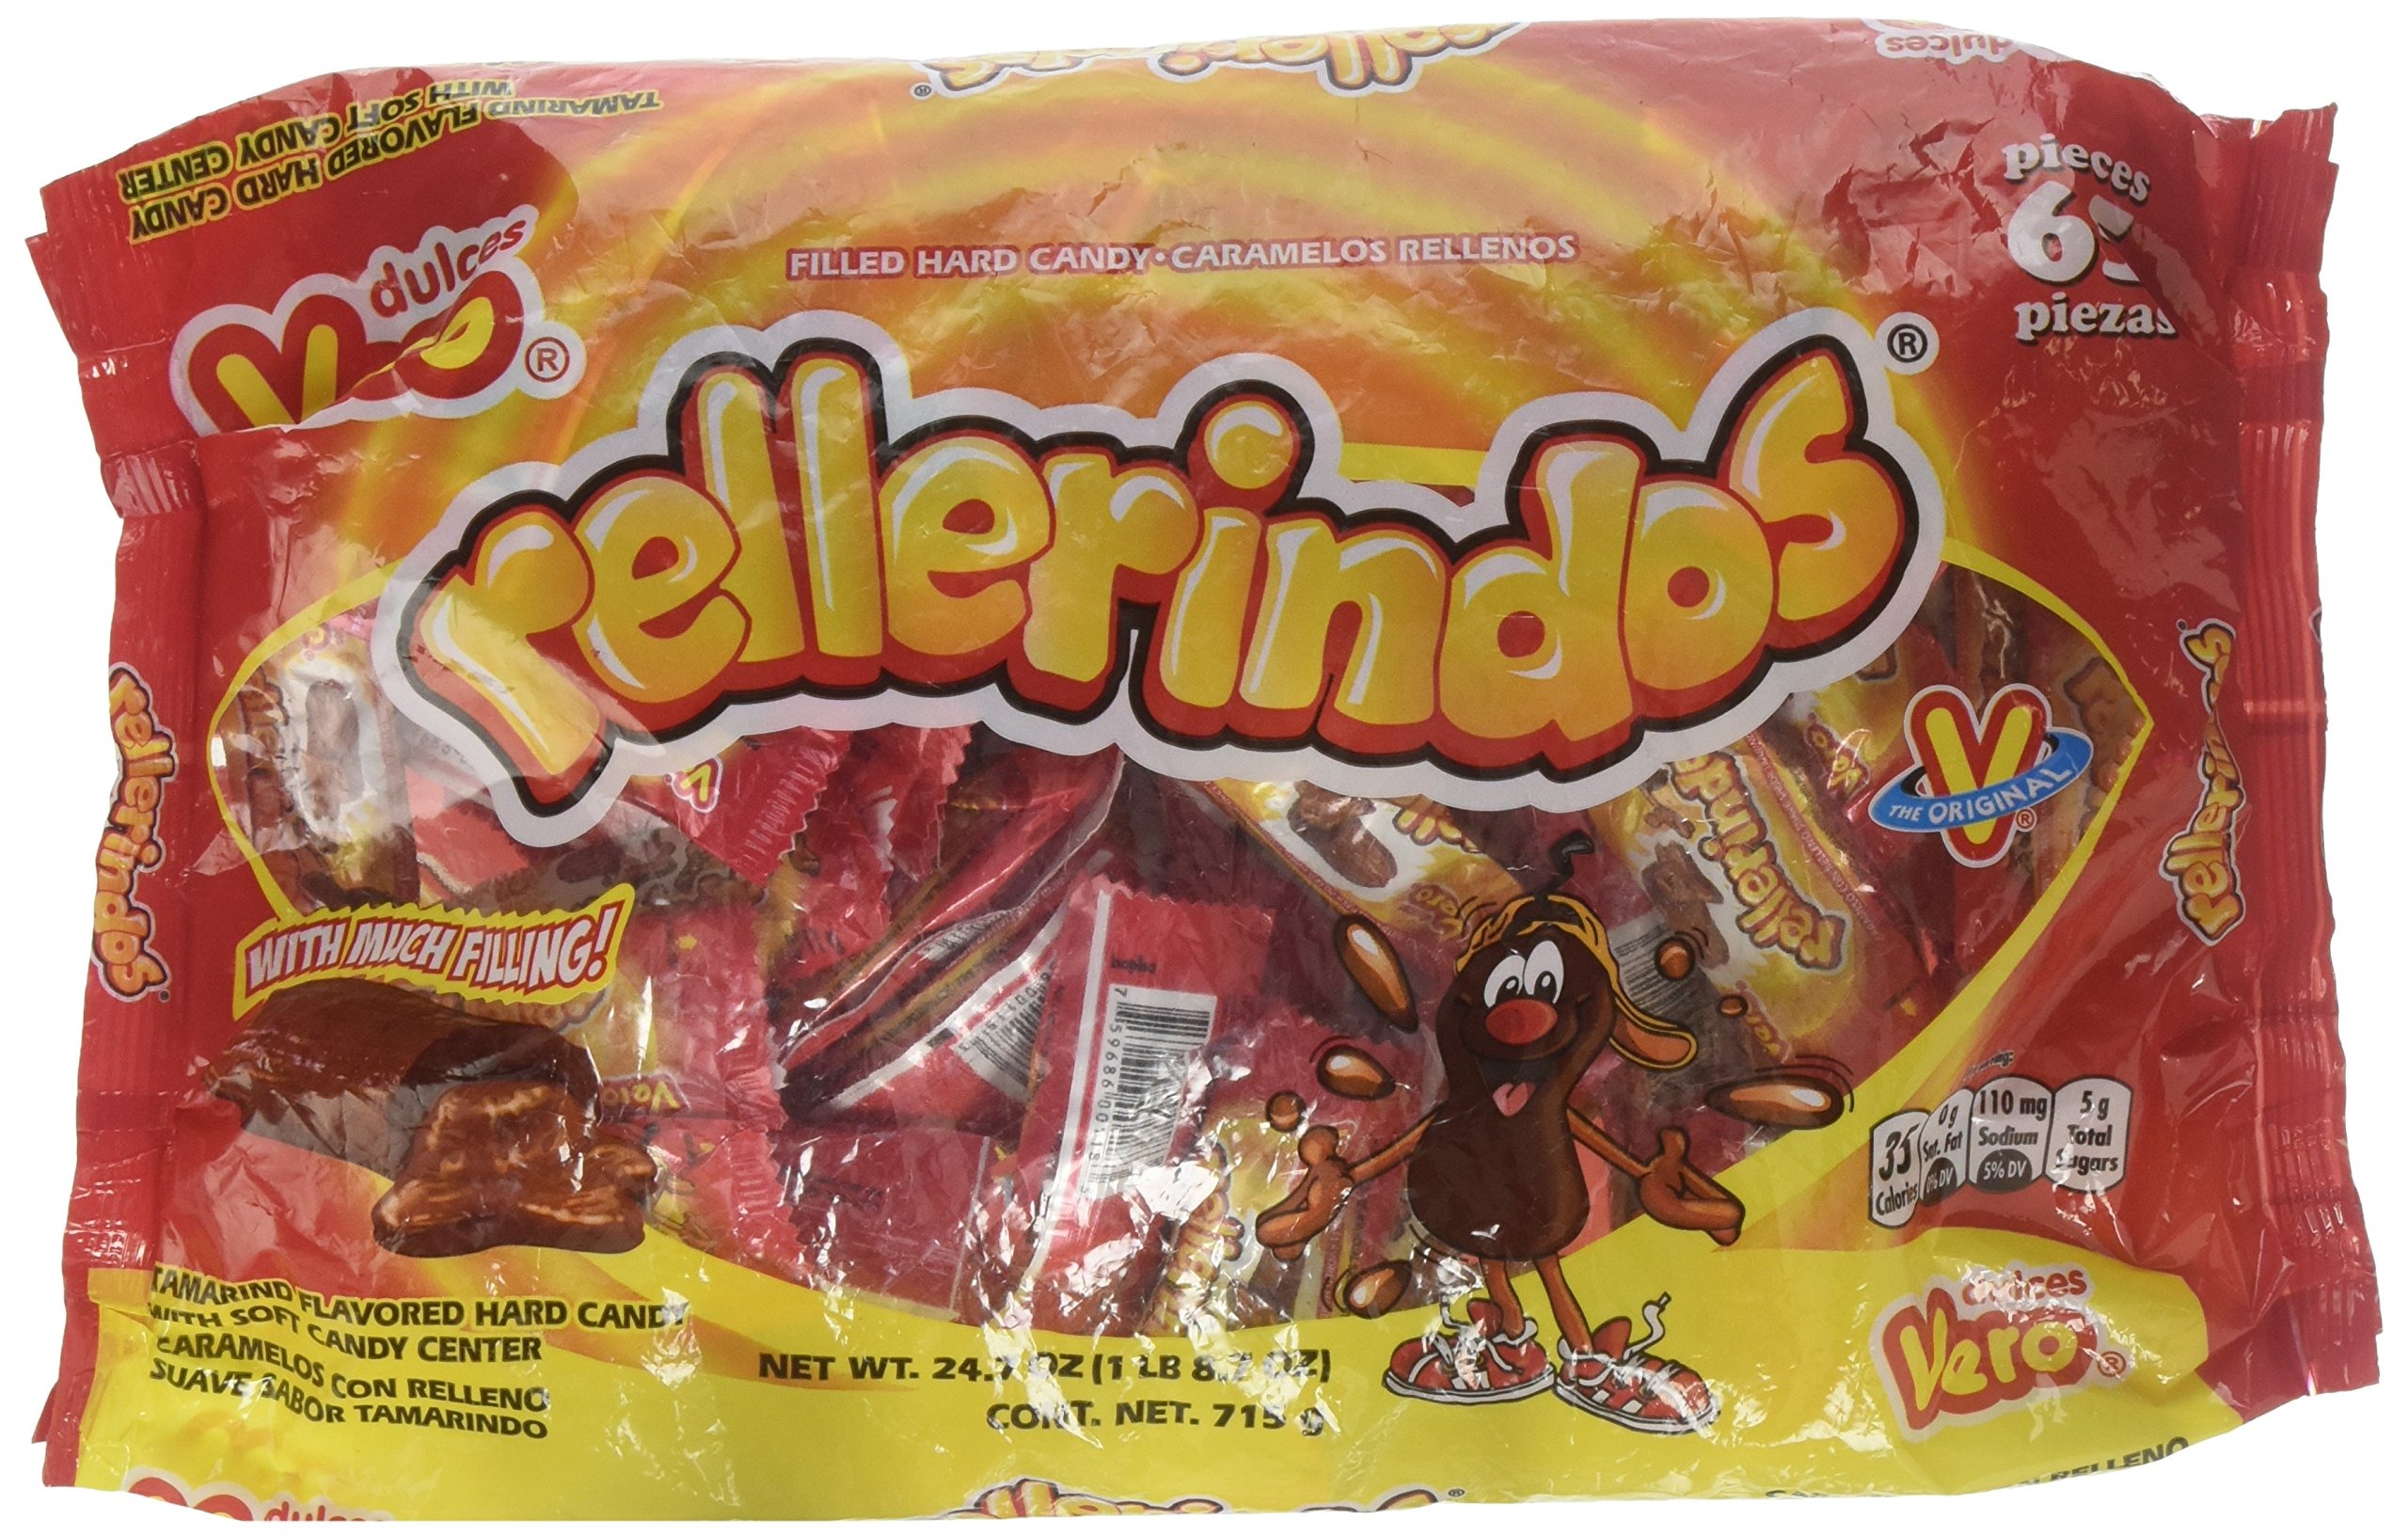
Item Name: Vero Rellerindos - Tamarind Flavor Hard Candy (65 Units) - Authentic Mexican Candy, Individually Wrapped Hard Candy Pack Perfect for Parties, Piñatas, and Snacks
Bullet Point 1: INDIVIDUALLY WRAPPED HARD CANDY: Each piece of Rellerindos is individually wrapped, ensuring freshness and convenience. This makes them perfect for easy sharing and enjoying on the go, allowing you to savor the unique flavor anytime.
Bullet Point 2: TAMARIND FLAVOR: Experience the authentic taste of tamarind and chili pepper filling in every piece of this delicious Mexican candy. The unique combination of sweet and spicy flavors offers a delightful experience that will leave you wanting more.
Bullet Point 3: PERFECT PARTY CANDY: Rellerindos is an ideal choice for party candy, adding a touch of fun and flavor to any event. These candies are great for filling piñatas, candy bowls, or party favors, making your celebrations even more special.
Bullet Point 4: HISPANIC CANDY: This big pack of Rellerindos is perfect for stocking up on your favorite Mexican candy. With a generous quantity, it's easy to have plenty on hand for any occasion, whether it's a big party or just to enjoy a sweet treat.
Bullet Point 5: PERFECT FOR ANY KIND OF OCCASION: These tamarind-flavored candies are not only great for piñatas but also make an excellent gift for candy lovers. Share the joy of Rellerindos Mexican candy with friends and family, offering a traditional treat that adds a taste of Mexico to any celebration.
Product Description: <!DOCTYPE html> <html lang="en"> <head> <meta charset="UTF-8"> <meta name="viewport" content="width=device-width, initial-scale=1.0"> <title>Rellerindos Mexican Candy 65 Pack</title> </head> <body> <h1>Discover the ultimate treat experience with our Rellerindos Mexican Candy 65 Pack!</h1> <p>This exciting collection of piñata candy includes a range of delectable options, all individually wrapped for convenience and freshness. Perfect for filling up piñatas or sharing at parties, this Mexican candy pack features an irresistible assortment of spicy candy flavors that will tantalize your taste buds.</p> <p>Our hard candy pack offers a generous supply, making it ideal for events, gatherings, or simply keeping a stash of delicious Mexican snacks on hand. Each piece is crafted with a delightful soft filling that complements the bold and tangy flavors, ensuring a satisfying and enjoyable treat every time.</p> <p>Whether you're hosting a celebration, filling a piñata, or looking for a unique gift, this sour tamarindo hard candy pack brings a taste of Mexico to any occasion. With a mix of flavors and textures, our Rellerind
Value: 24.7
Unit: Ounce

Price: 10.385